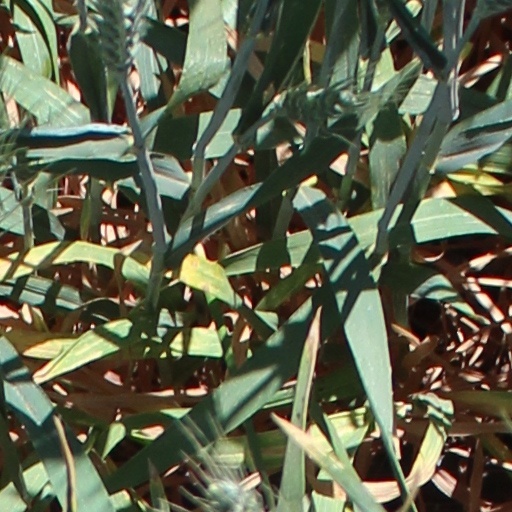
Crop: wheat